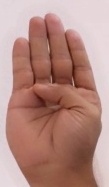
ASL sign: B